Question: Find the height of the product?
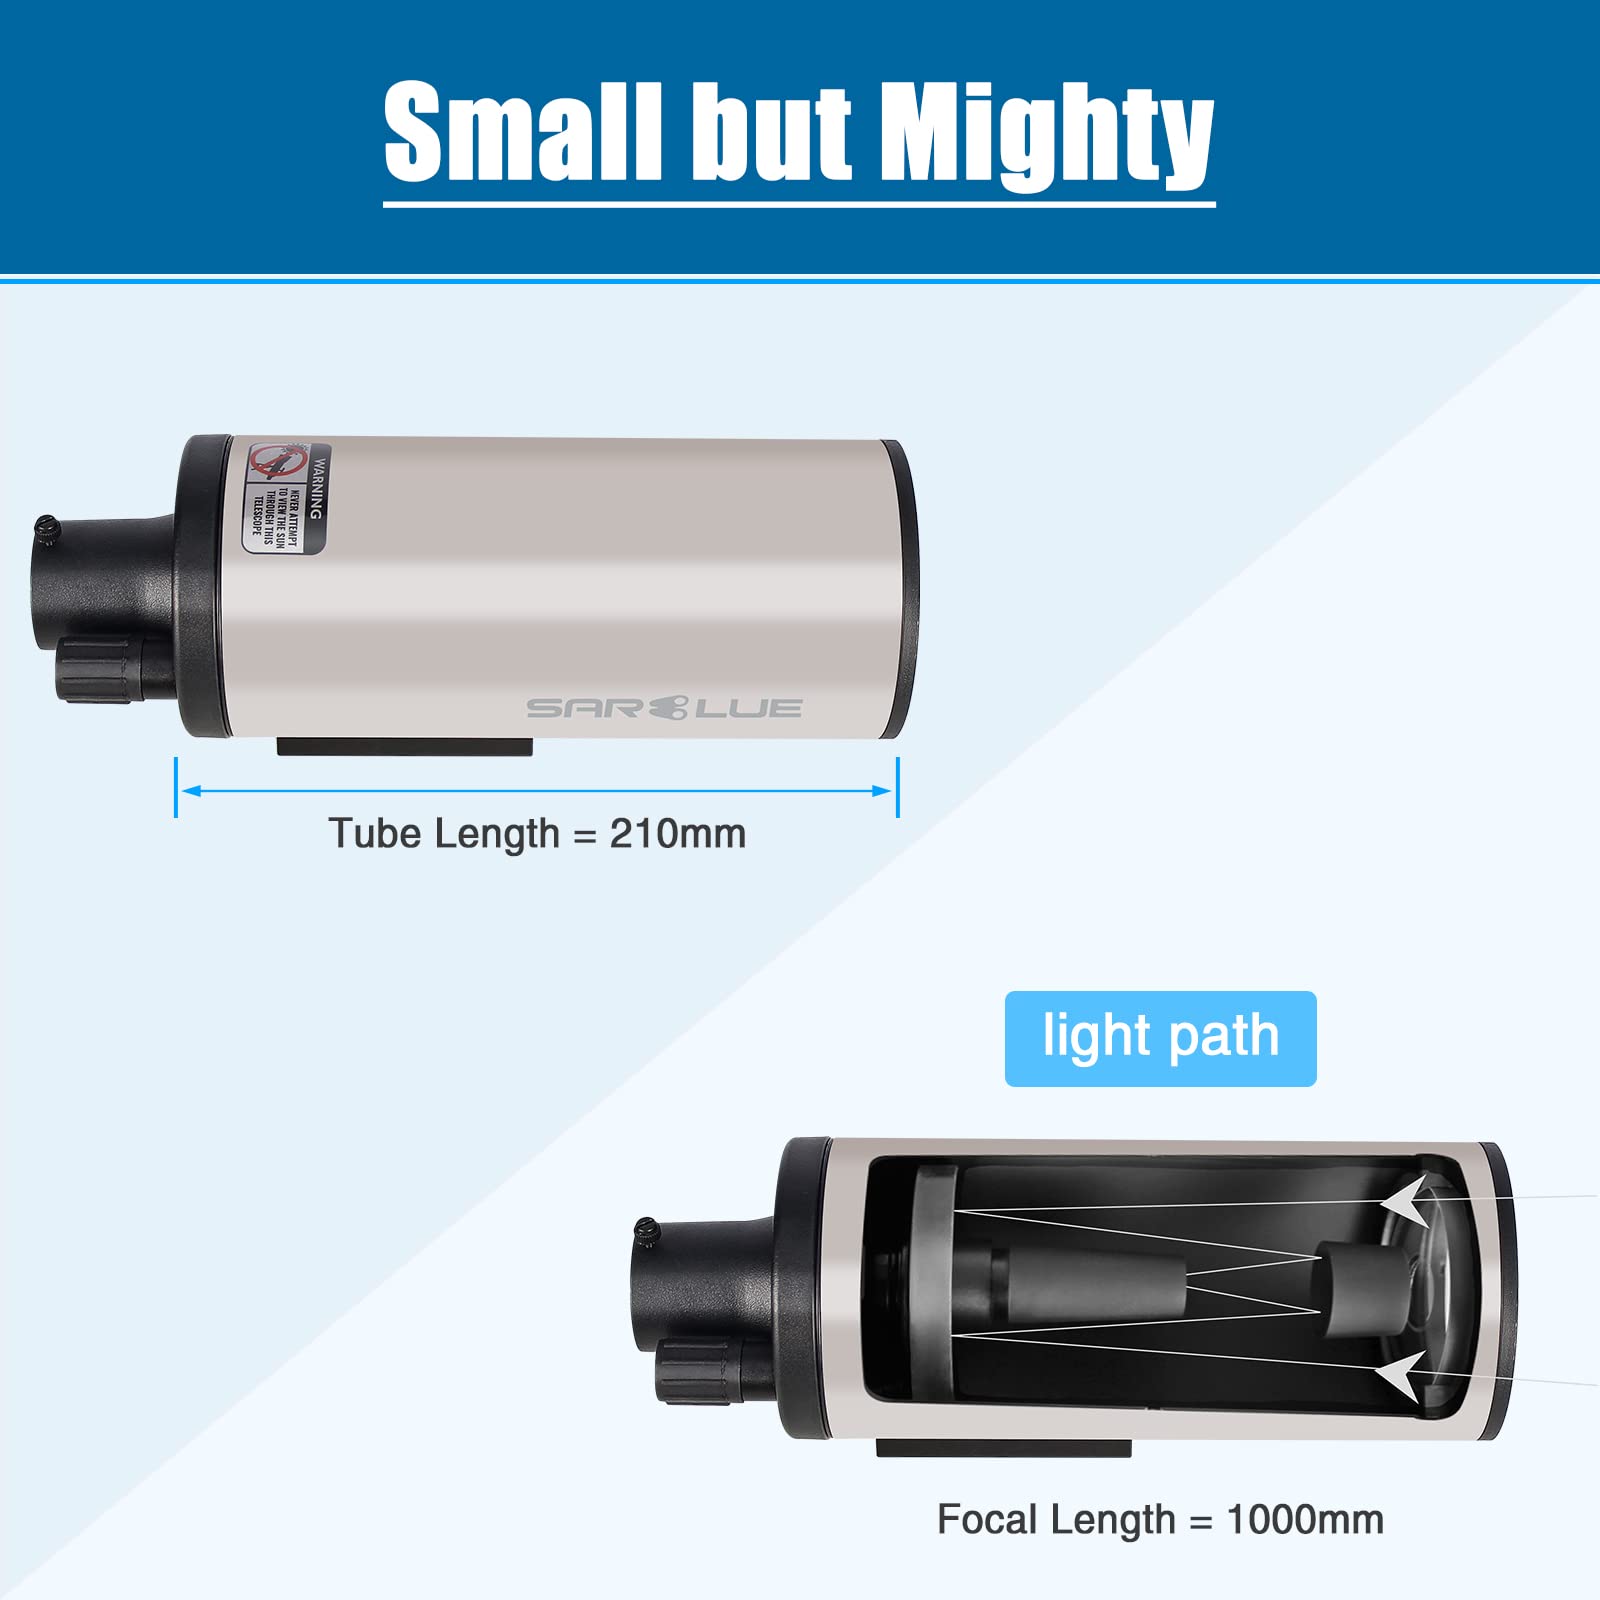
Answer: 1000.0 millimetre